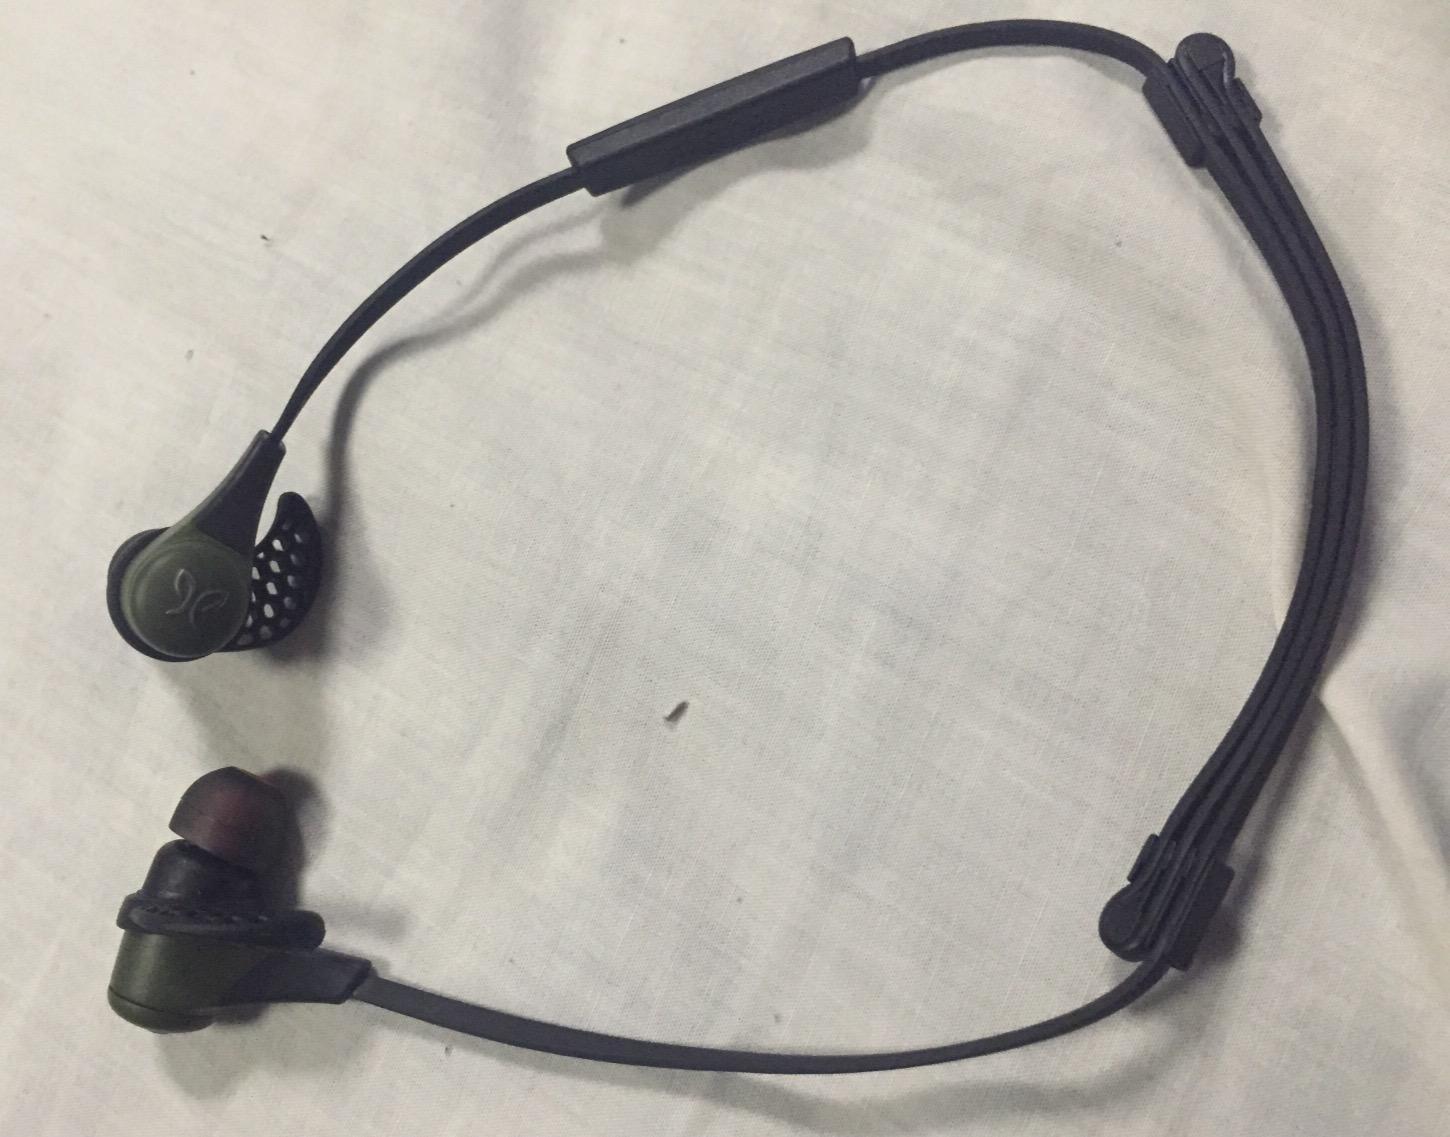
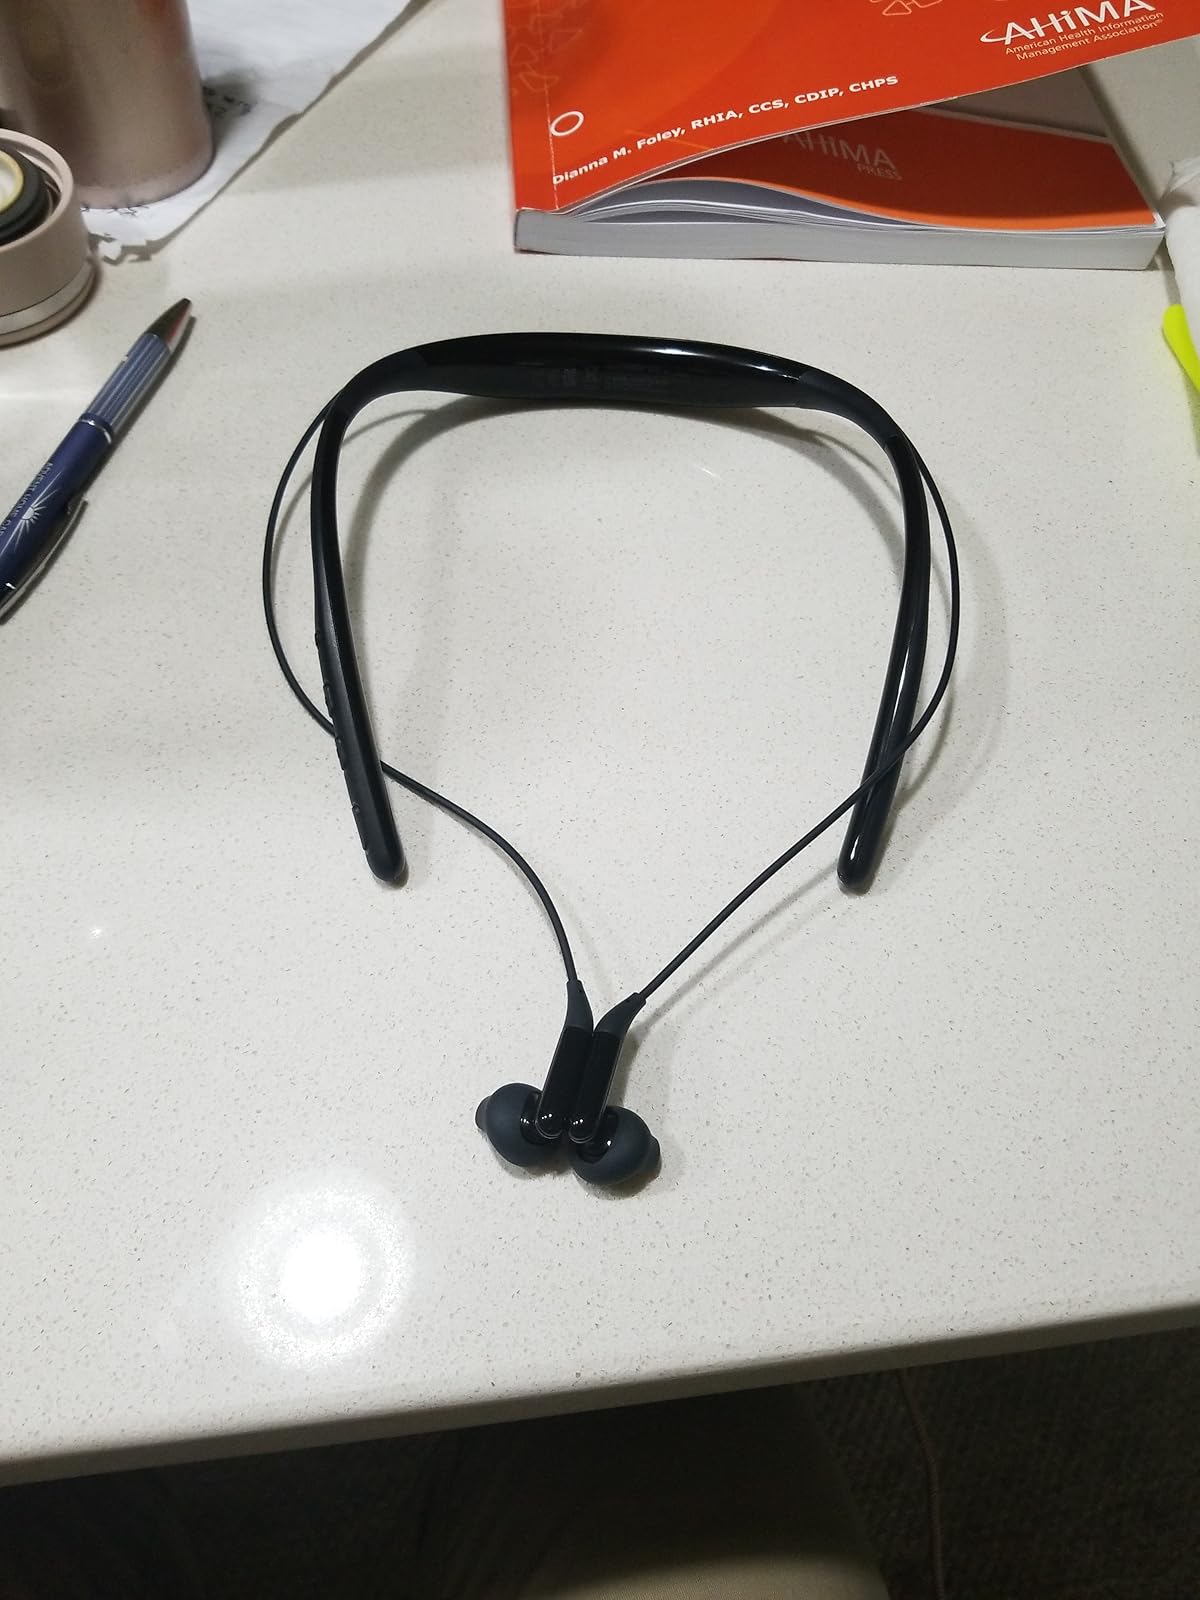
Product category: headphones
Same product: no